Perlenbach Valley

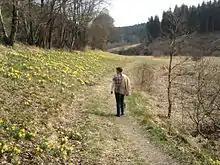
Daffodils in spring in the Perlenbach Valley

In the transition zone from the upper to the lower nature reserve the Perlenbach flows into the Perlenbach Reservoir. Its dam was built from 1953 to 1956 as a rock dam with an external tarmac skin. The reservoir has a maximum capacity of 0.8 million m³. It ensures the water supply of the Aachen-Düren region.